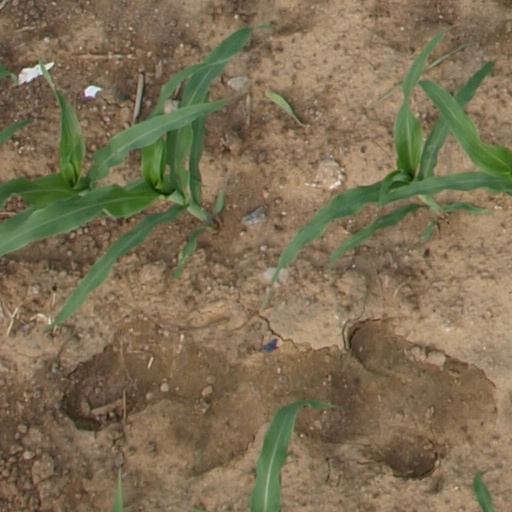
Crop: maize; corn